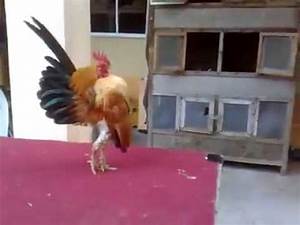
Label: chicken